ScotRail (brand)

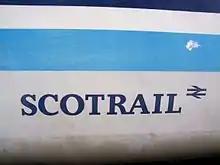
Regional Railways ScotRail branding

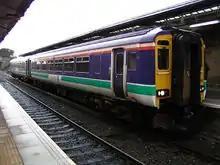
ScotRail (National Express) liveried 156450 at Hexham station in October 2004

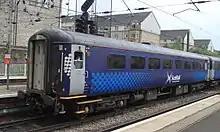
Saltire style ScotRail branding on a Mark 2 carriage at Haymarket in July 2016

The ScotRail brand was created by British Railways Scottish Region manager Chris Green in the mid-1980s to provide a distinctive brand for the rail network in Scotland. The brand has developed and is still in use today.